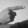
ASL letter: G